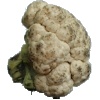
Label: Cauliflower 1